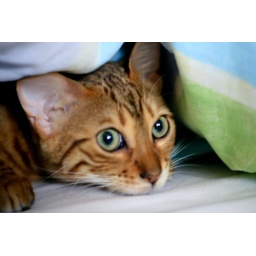
Caught sleeping in Mummy's bed